Brauron

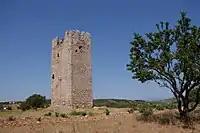
Vravrona Signal Tower, one of the few fortification works remaining from the Frankish rule in the Mesogeia region

The Doric stoa wrapped around three sides of a central courtyard (20 by 27 m) and faced south toward the temple of Artemis. The foundations extend along the west wing for 38 m, the north wing for 48 m, and the east wing for 63 m. Only the north colonnade of the stoa (11 columns) and one column of each of the two wings were completed. Behind the colonnade, there was a passageway containing many votive stelae (some with votive statues of children at top) and doorways into nine roughly square rooms (c. 5.5 by 5.5 m) on the north and west sides of the structure.